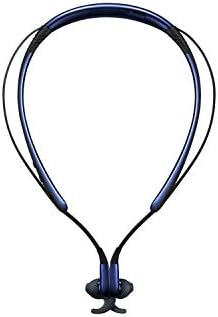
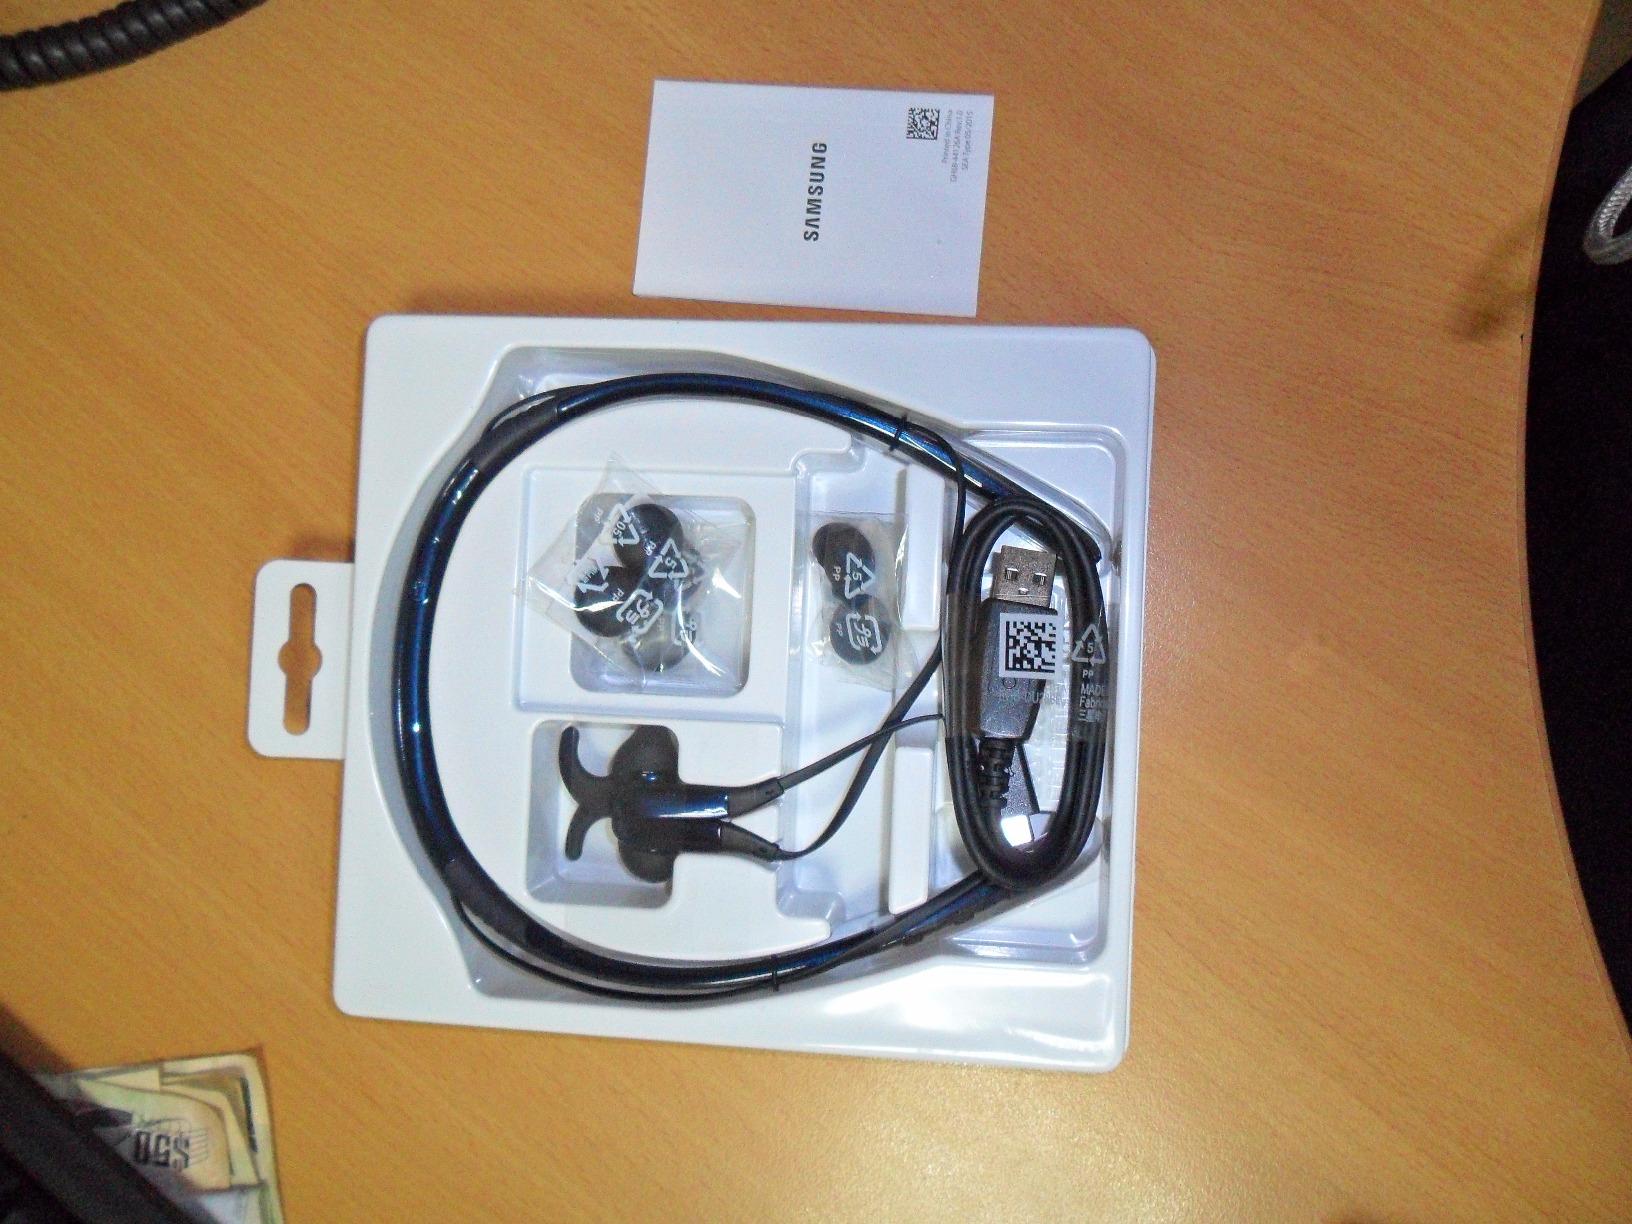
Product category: headphones
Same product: yes